Ray Smallman

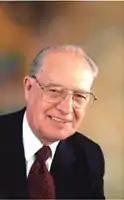

Raymond Edward Smallman (4 August 1929 – 25 February 2015) was a British metallurgist and academic known for his research into alloys and the causes of metal fatigue. Smallman was also a significant figure at the University of Birmingham, serving as its vice-principal between 1987 and 1992 and helping to establish its reputation as a leading modern research university.